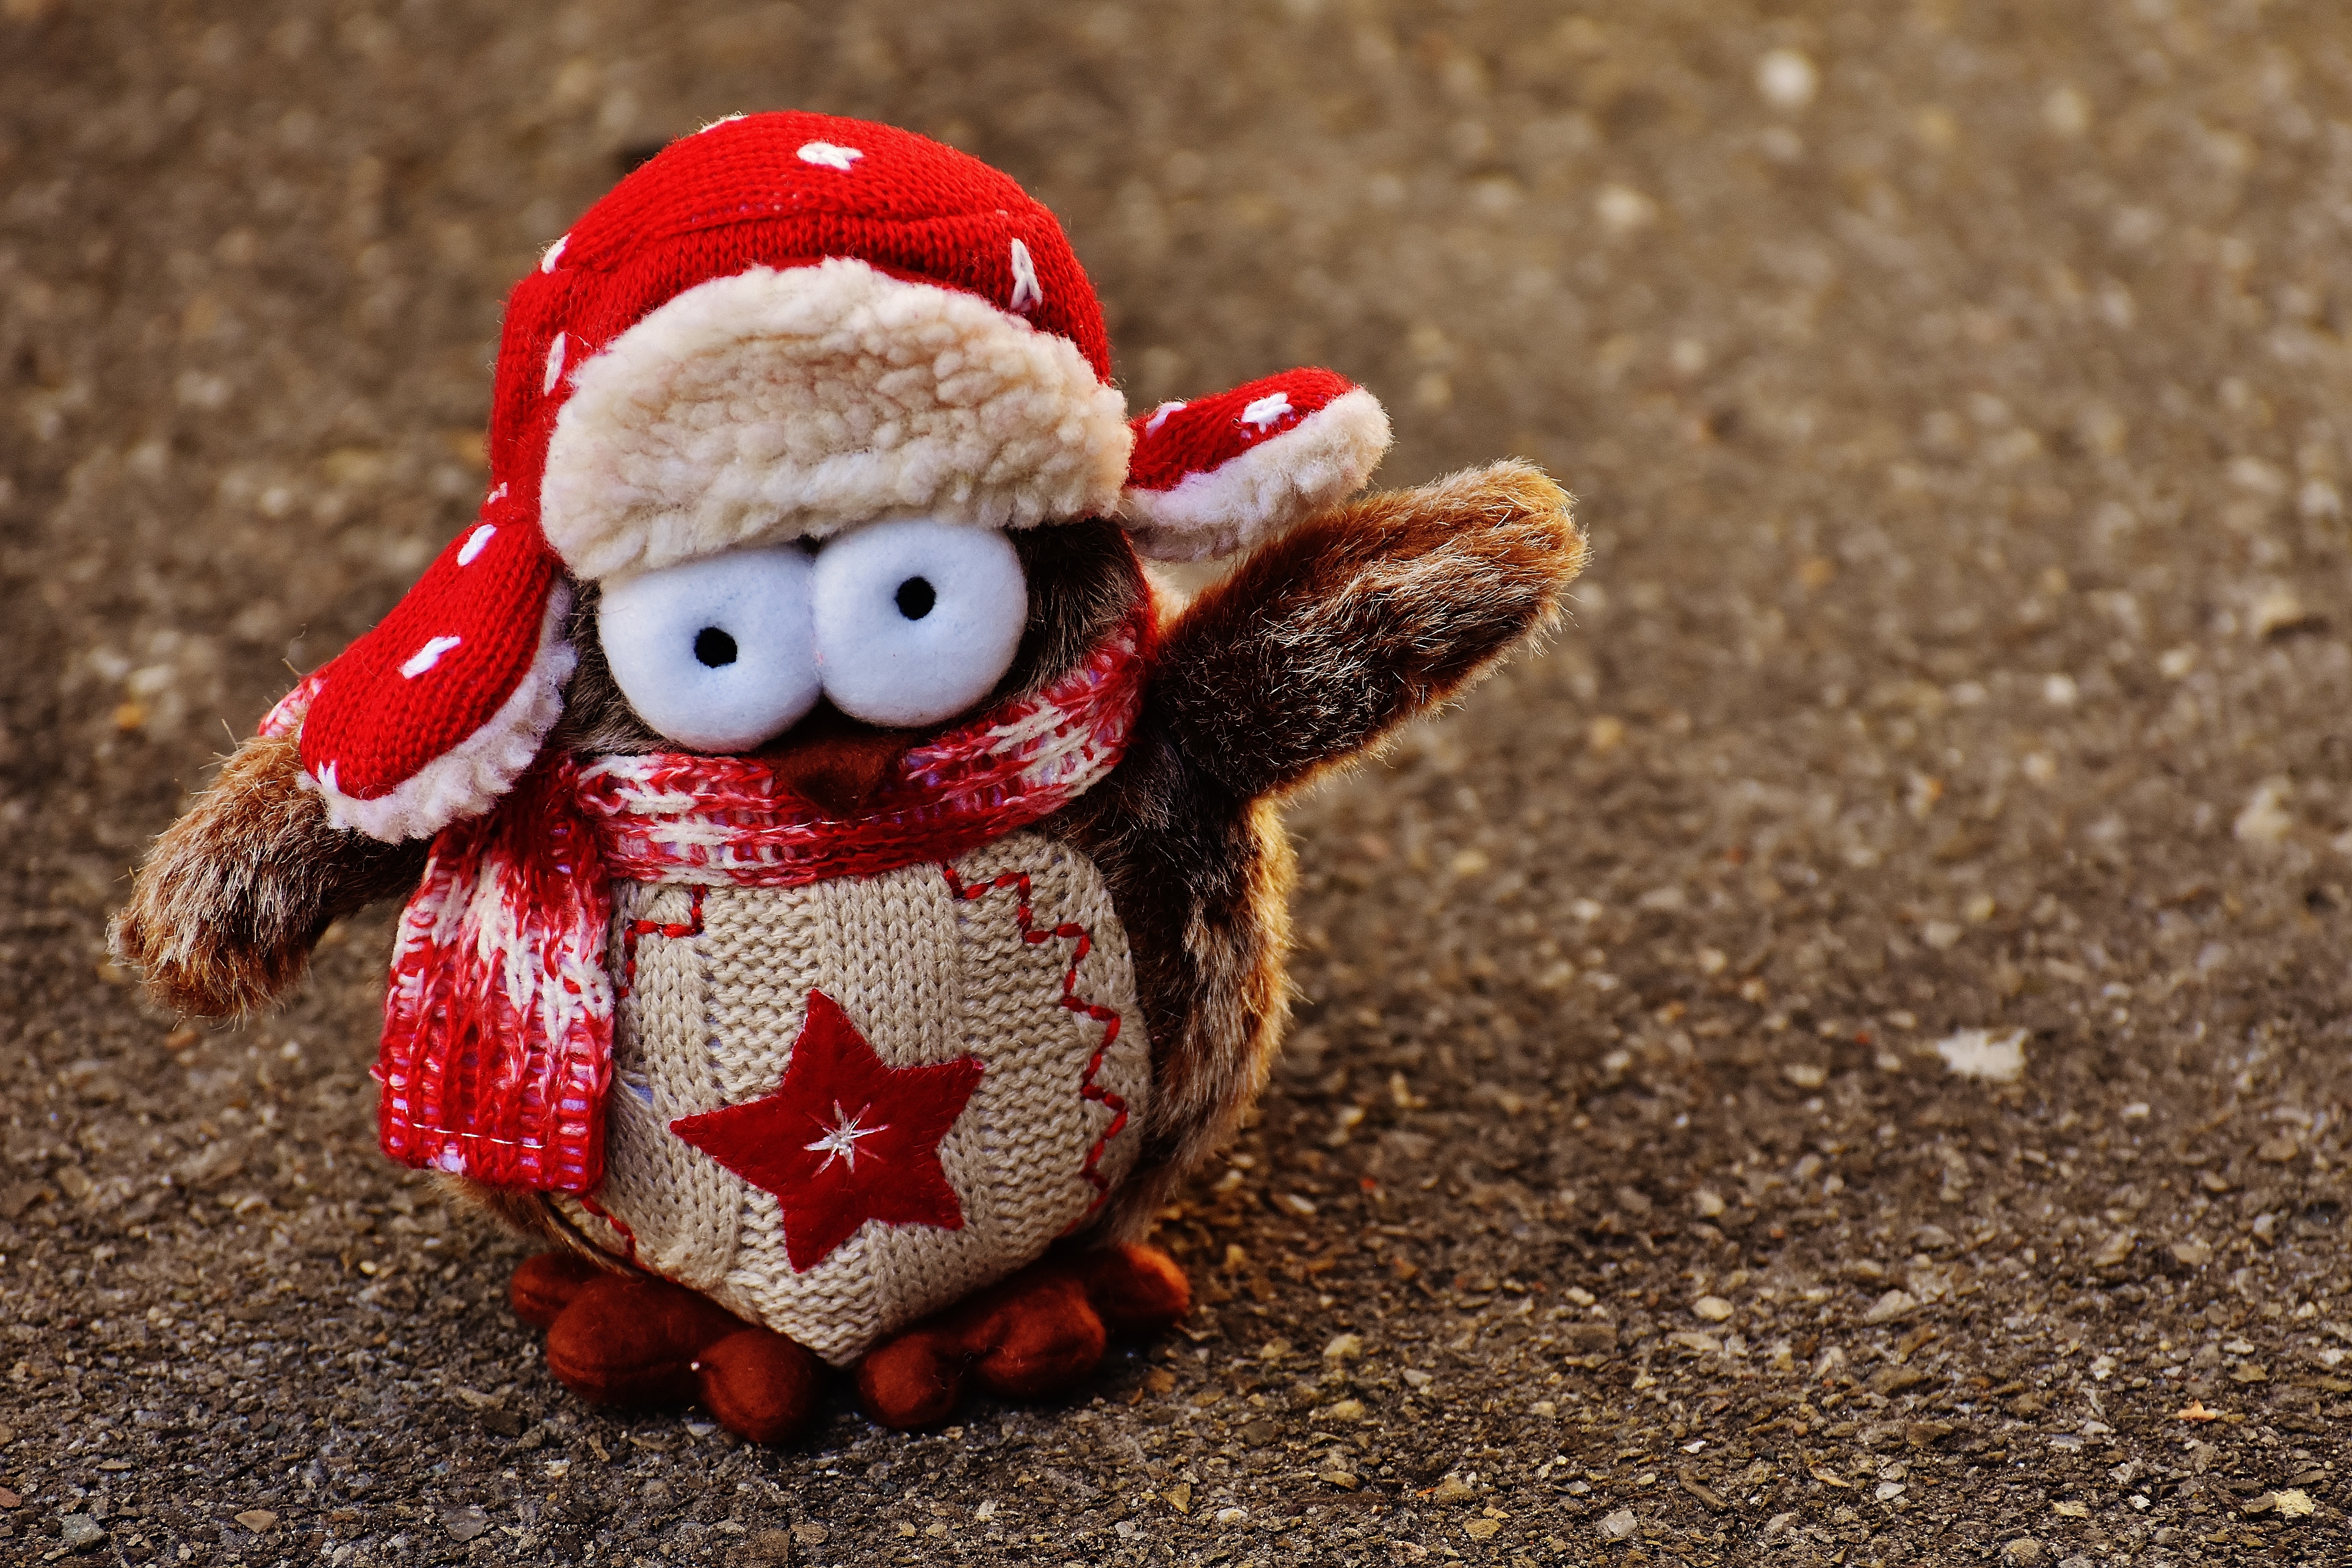
winter, bird, sweet, cute, decoration, red, christmas, toy, owl, scarf, decorative, cap, snowman, funny, plush, stuffed toy